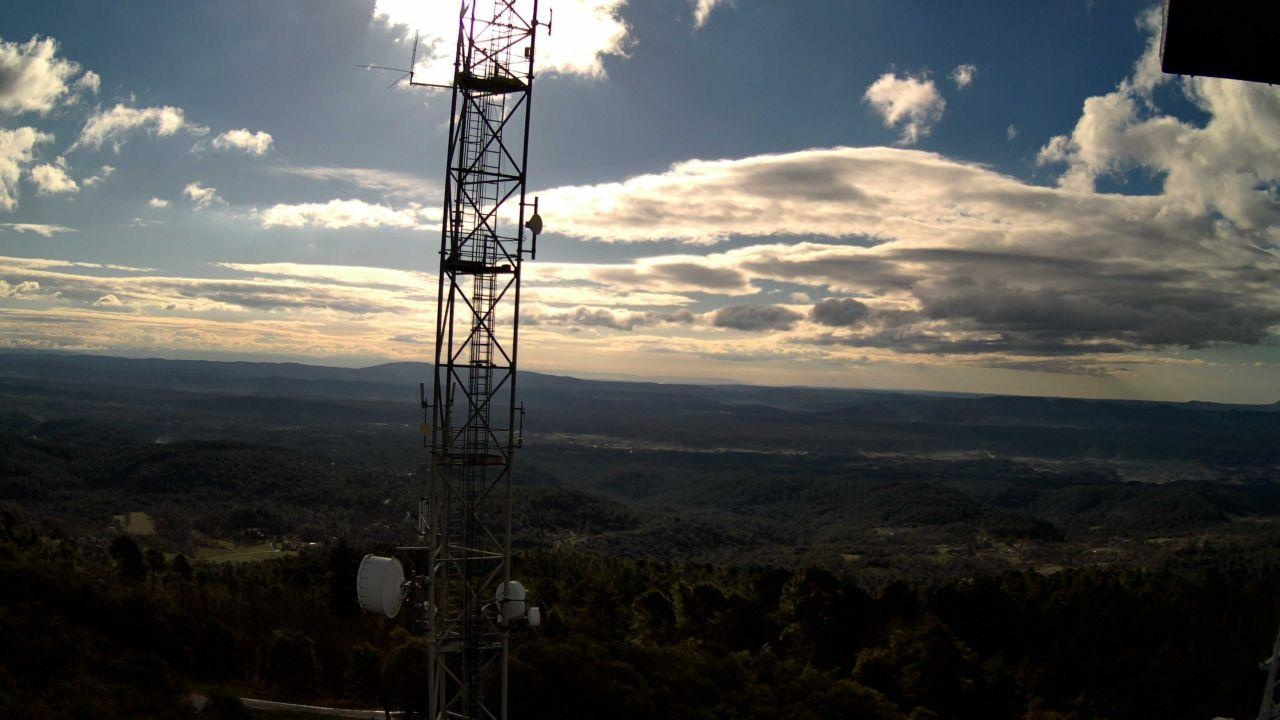
Fire: no
Smoke: yes